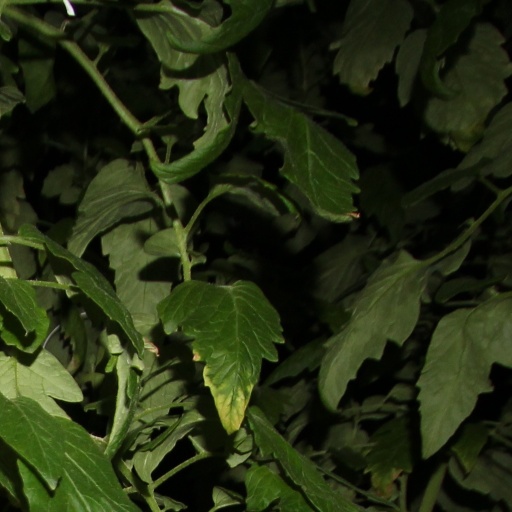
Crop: tomato